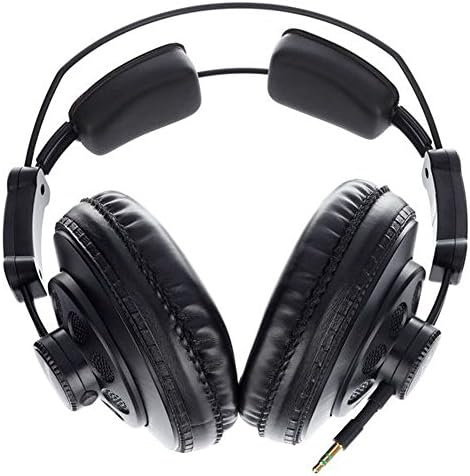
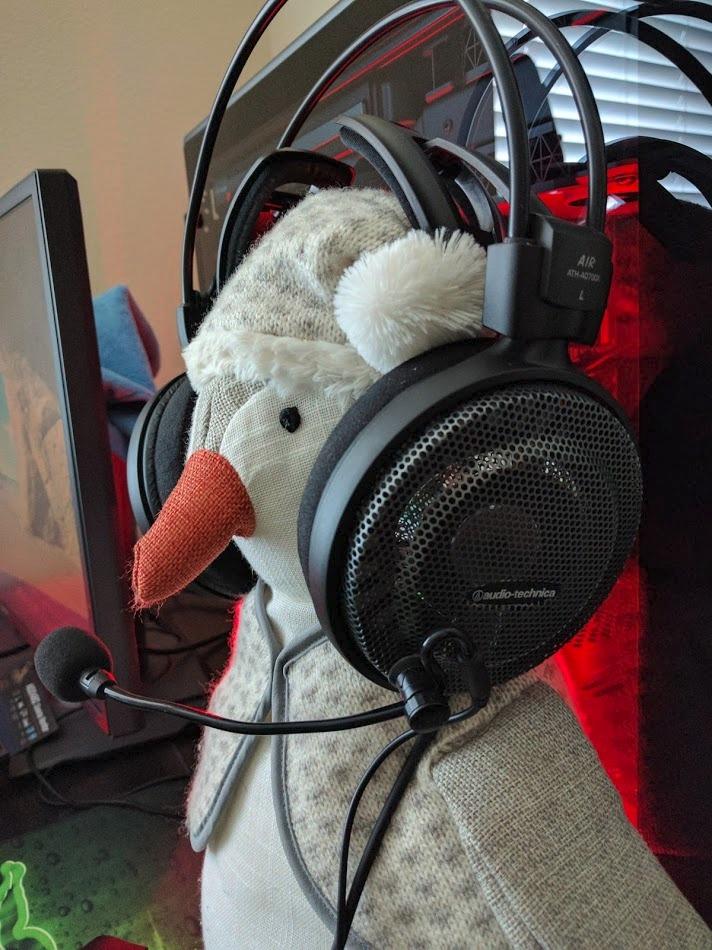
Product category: headphones
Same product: no